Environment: real
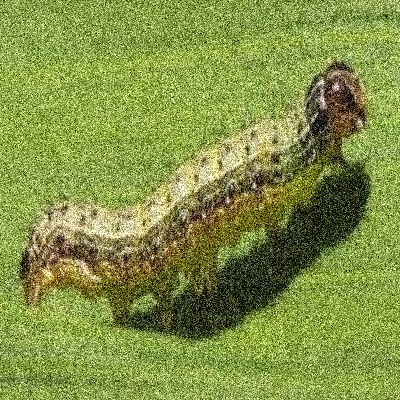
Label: fall_armyworm